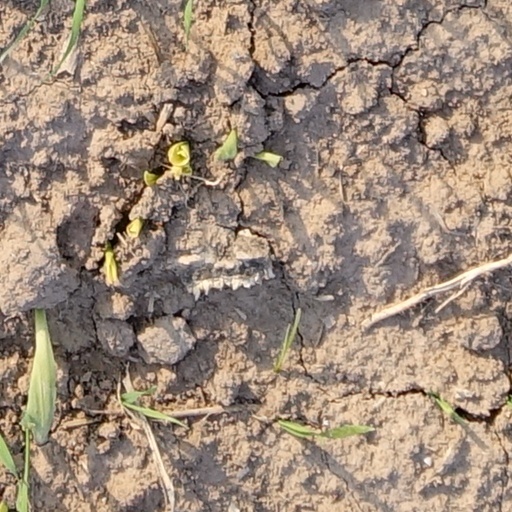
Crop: wheat